Quantum machine

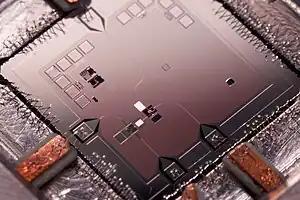
The quantum machine, developed by Aaron D. O'Connell. The mechanical resonator is located to the lower left of the coupling capacitor (small white square). The qubit is connected to upper right of the coupling capacitor.

A quantum machine is a human-made device whose collective motion follows the laws of quantum mechanics. The idea that macroscopic objects may follow the laws of quantum mechanics dates back to the advent of quantum mechanics in the early 20th century. However, as highlighted by the Schrödinger's cat thought experiment, quantum effects are not readily observable in large-scale objects. Consequently, quantum states of motion have only been observed in special circumstances at extremely low temperatures. The fragility of quantum effects in macroscopic objects may arise from rapid quantum decoherence. Researchers created the first quantum machine in 2009, and the achievement was named the "Breakthrough of the Year" by "Science" in 2010.